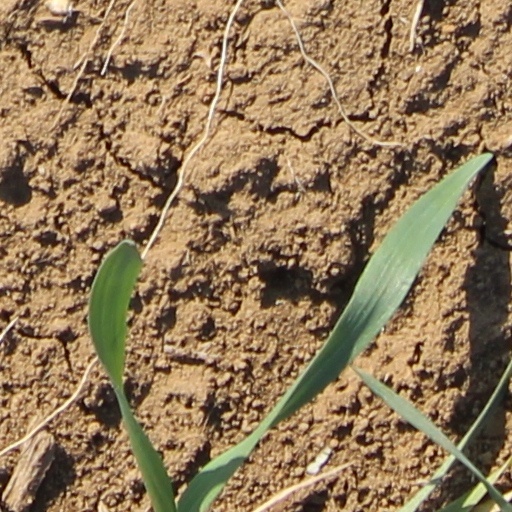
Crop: wheat